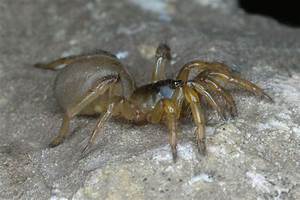
Label: spider